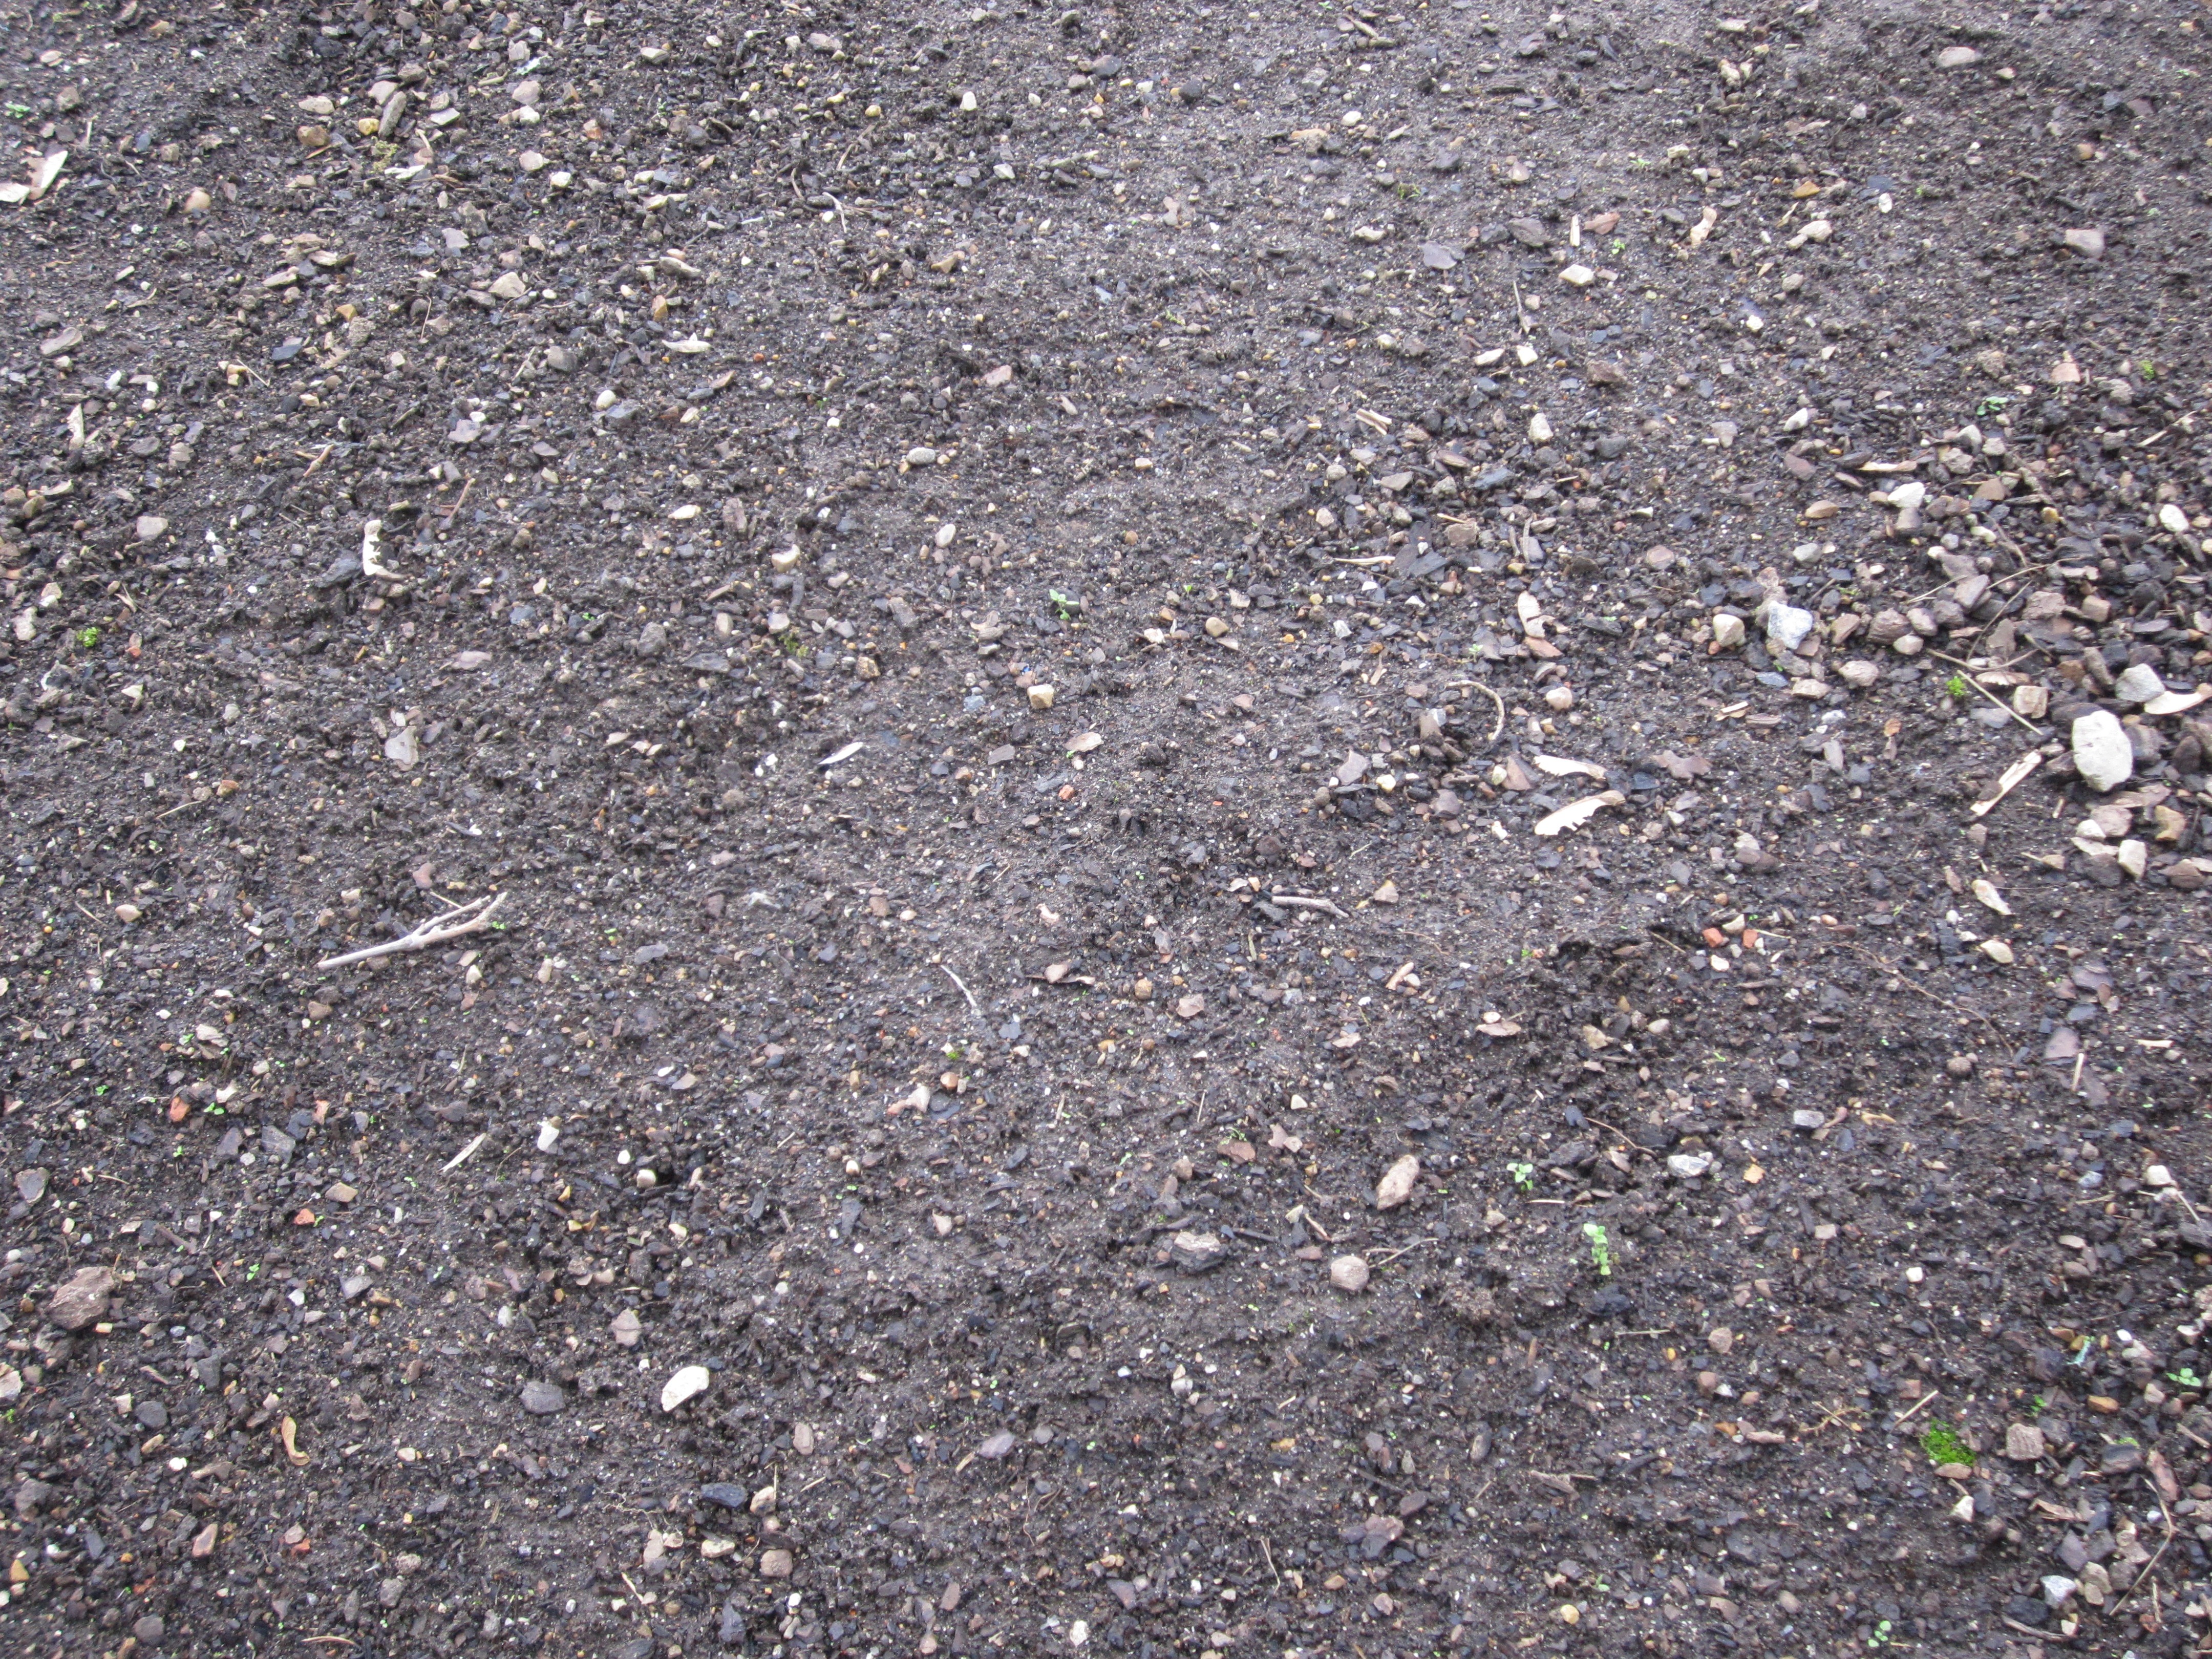
grass, lawn, texture, sidewalk, floor, asphalt, soil, garden, background, earth, gravel, flooring, road surface